7th Wisconsin Infantry Regiment

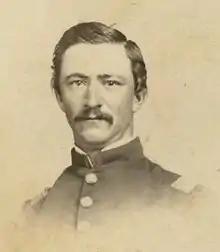
1st Lieutenant Hollon Richardson circa 1862

The 7th Wisconsin Infantry initially mustered 973 men and later recruited an additional 369 men, for a total of 1,342 men.